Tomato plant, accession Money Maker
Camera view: vertical (180 deg); turntable rotation: 120 degrees
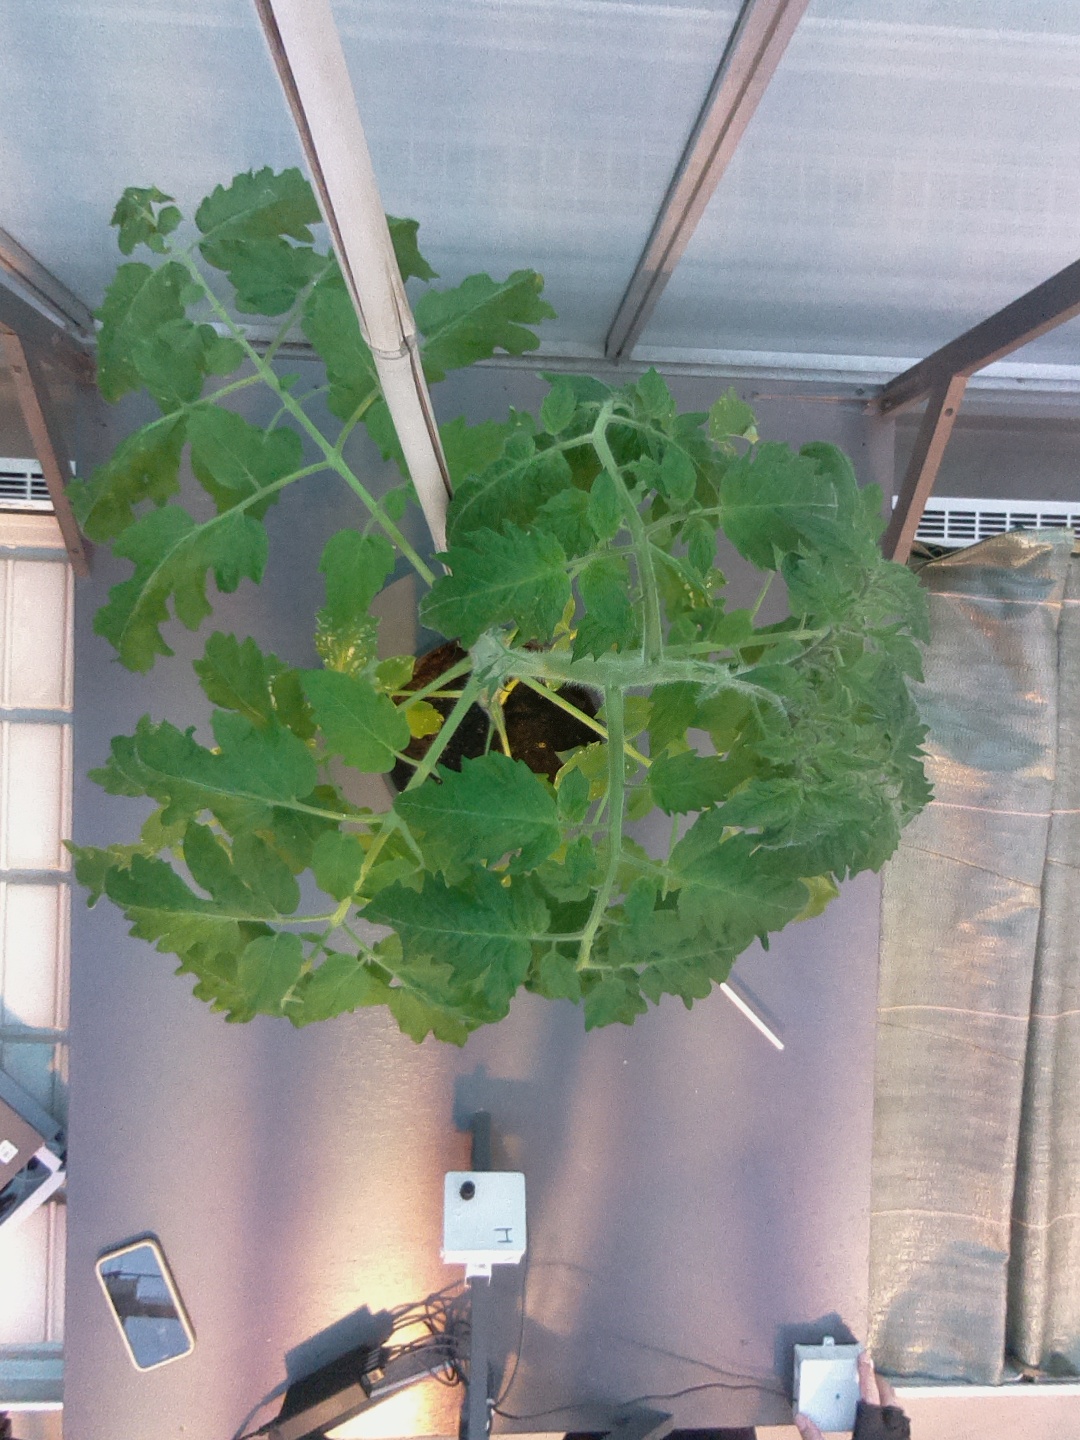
BBCH growth stage 64: 40%-50% of flowers open